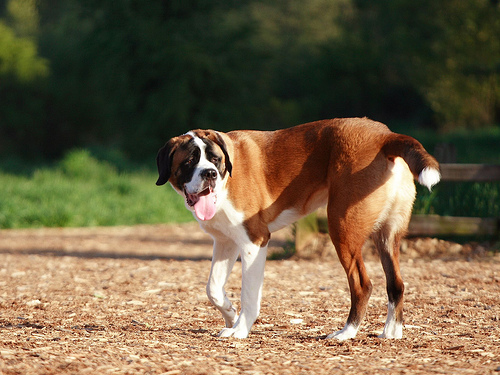
Breed: saint bernard